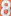
Number: 8